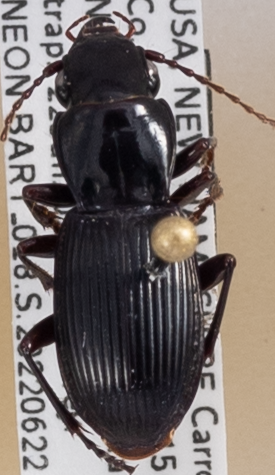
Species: Pterostichus rostratus
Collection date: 2022-06-22
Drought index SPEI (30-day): -1.058
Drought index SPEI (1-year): -0.362
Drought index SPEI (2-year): -1.13